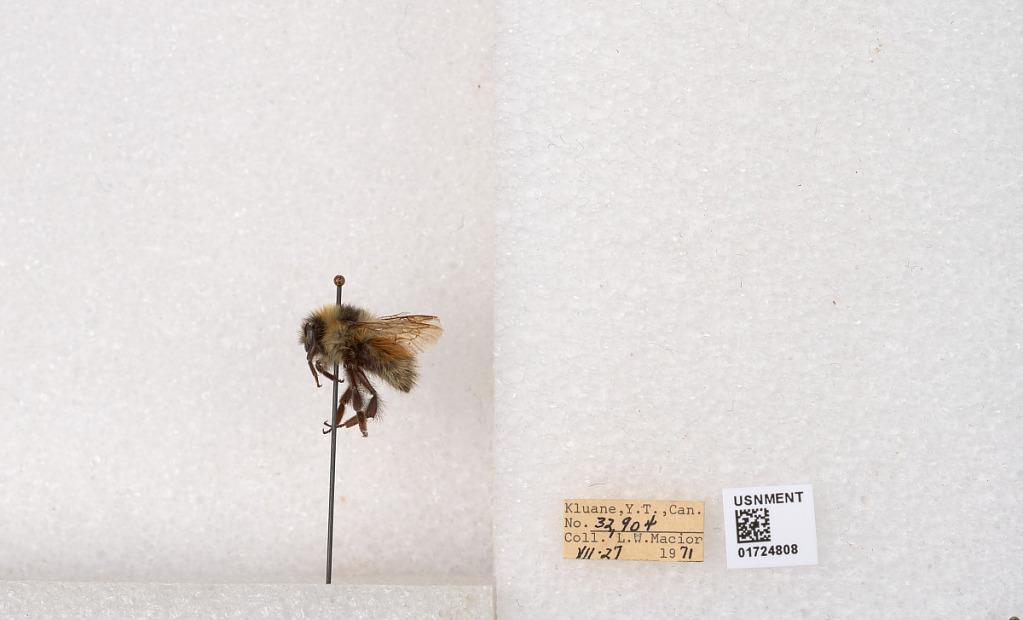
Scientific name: Bombus (Pyrobombus) sylvicola Kirby
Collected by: L. Macior
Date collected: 1971-7-27
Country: Canada
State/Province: Yukon Territory
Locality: Kluane National Park and Reserve
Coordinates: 60.7493, -139.504